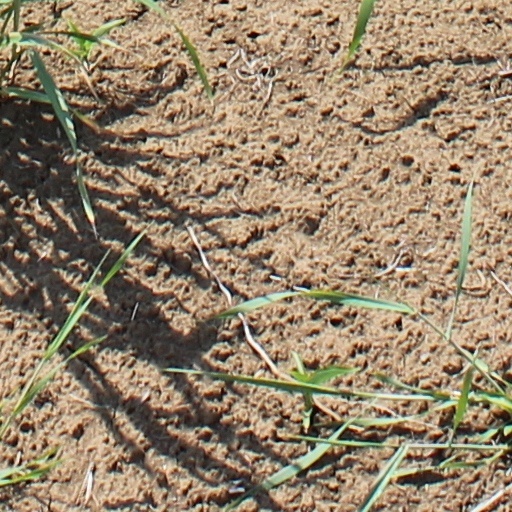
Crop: wheat